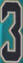
Number: 3